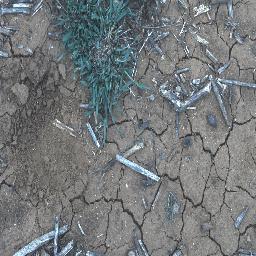
Label: negative